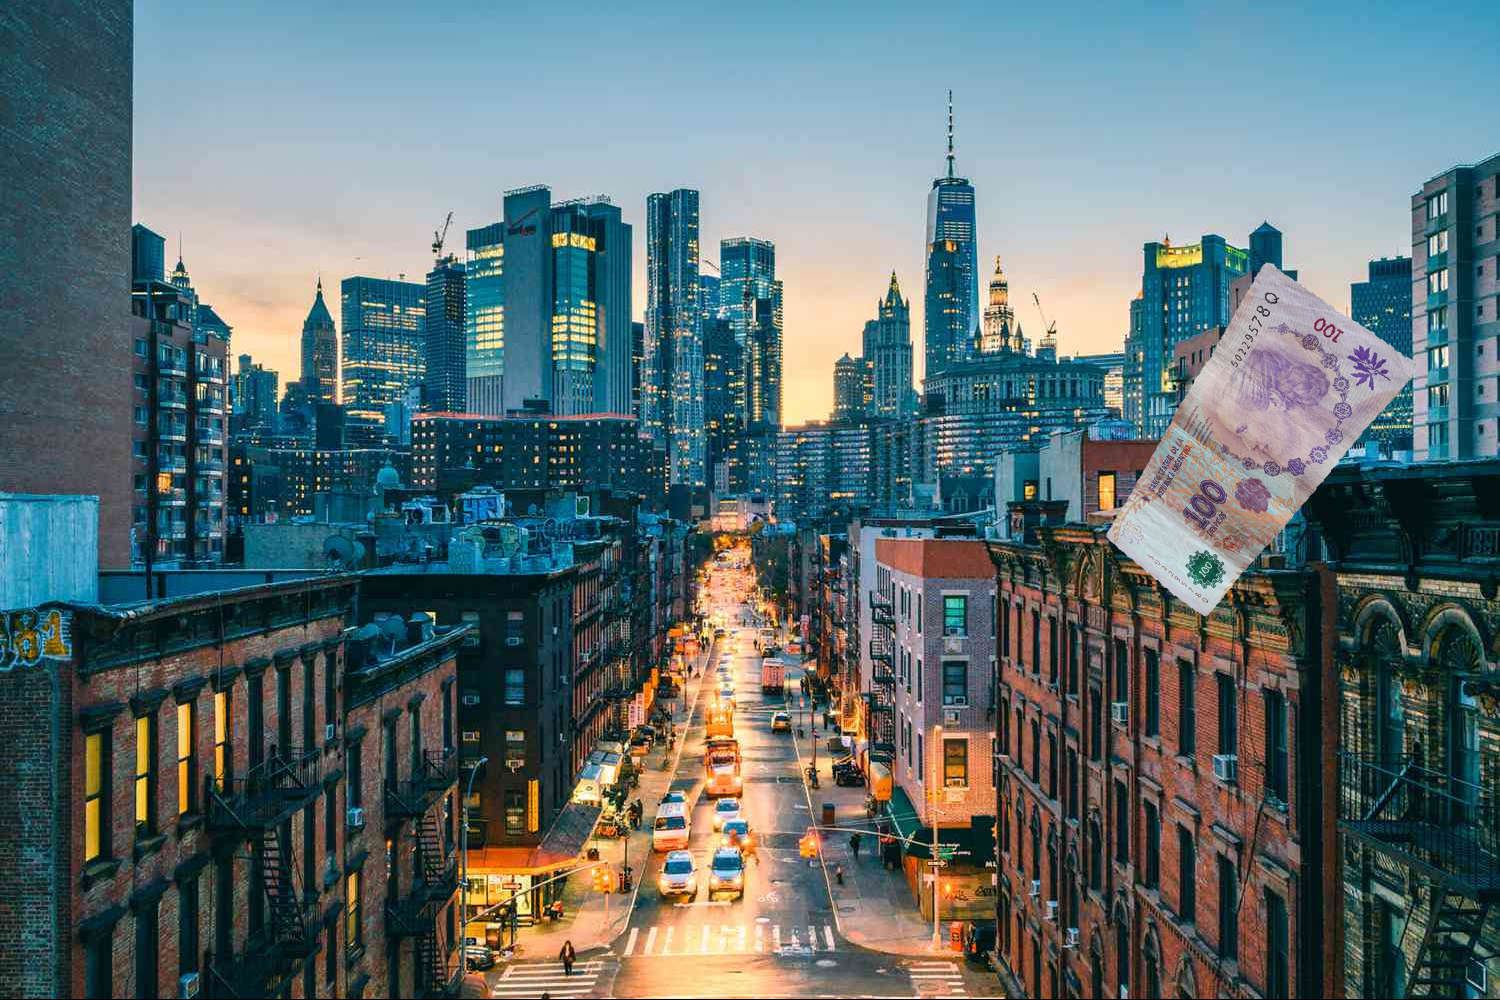
Denominación: 100